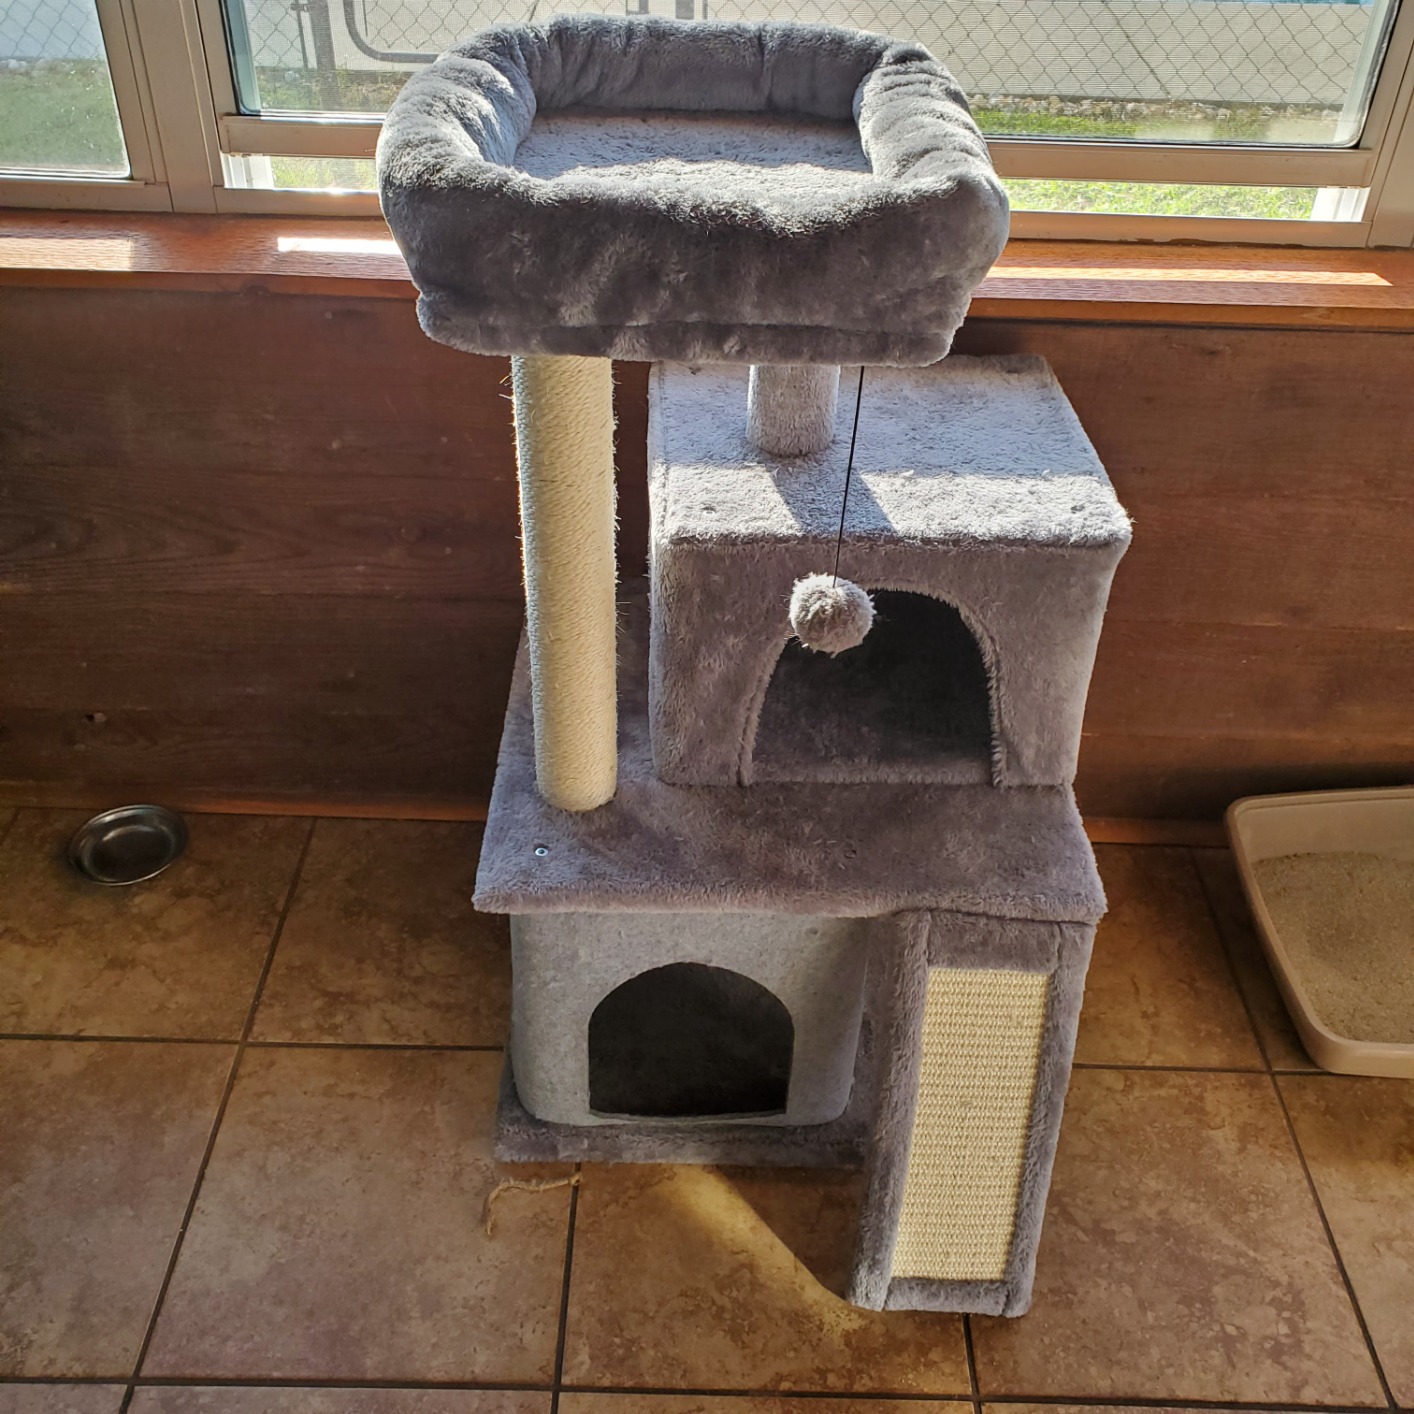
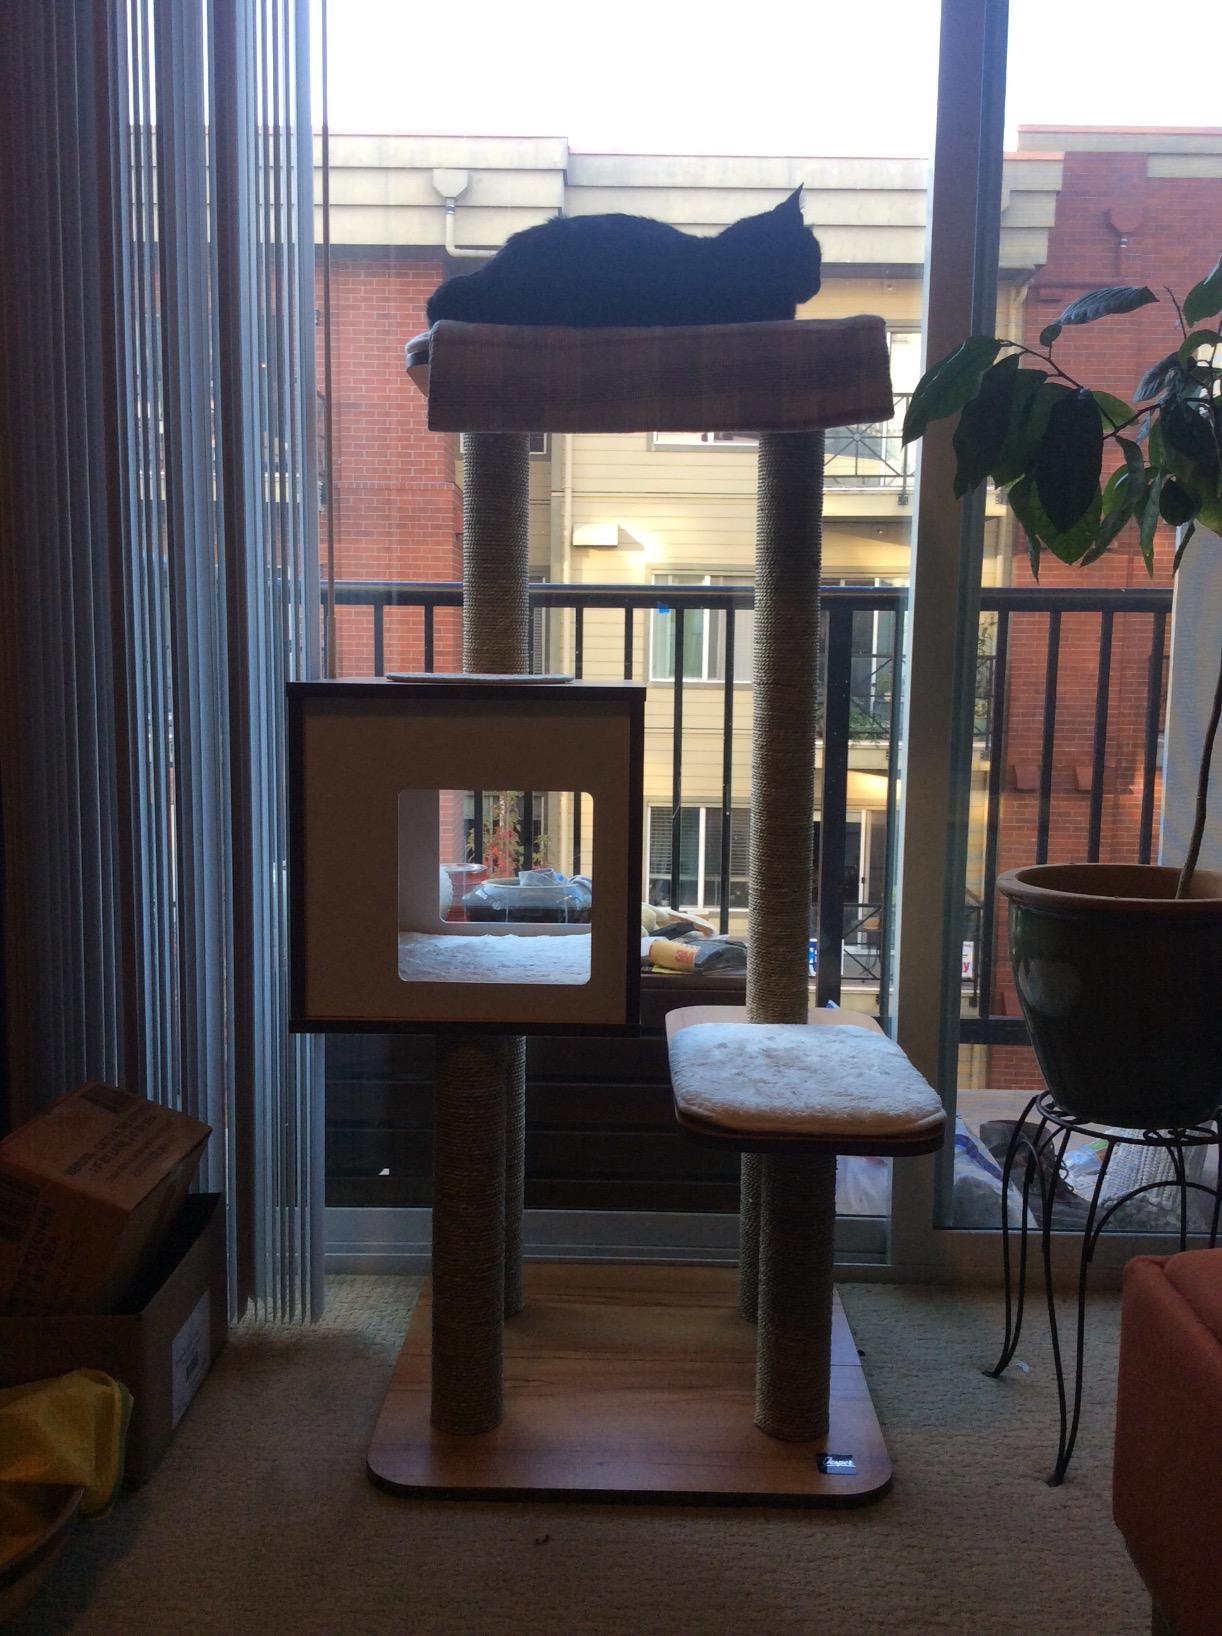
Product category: items_cat tree
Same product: no